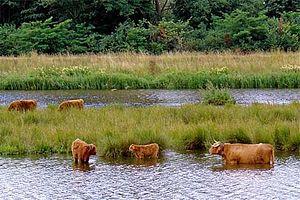
L'Overijssel est une province des Pays-Bas, située à l'est du pays. Son chef-lieu est Zwolle. La rivière de l'IJssel, dont elle tire son nom, forme en grande partie la frontière naturelle avec la province de la Gueldre.
Hardenberg est une commune néerlandaise, située en province d'Overijssel et comptant environ 58 000 habitants.